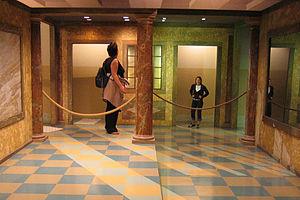
La chambre d'Ames est une illusion d'optique construite par l'ophtalmologiste américain Adelbert Ames Jr. en 1946.